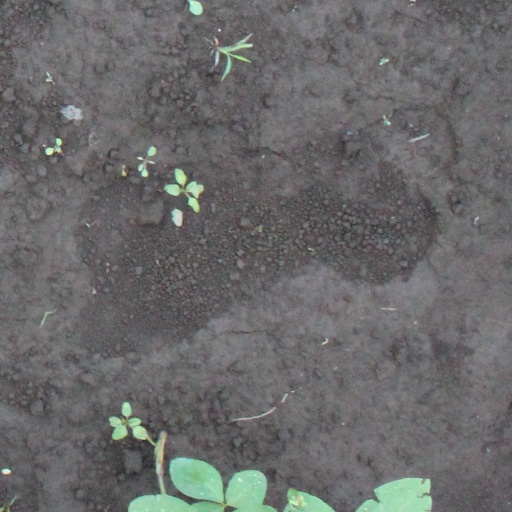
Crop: soybean